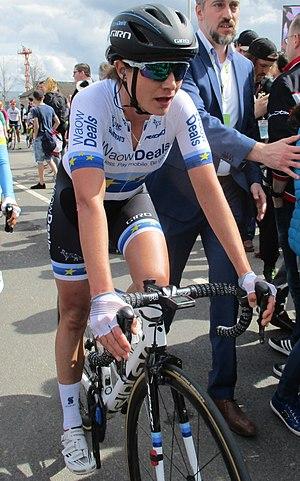
La saison 2018 de l'équipe WaowDeals est la quatorzième de la formation. Au niveau des transferts, l'équipe perd la Polonaise Katarzyna Niewiadoma. Lauren Kitchen, Anna Plichta et Moniek Tenniglo